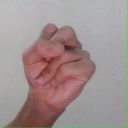
अक्षर: स